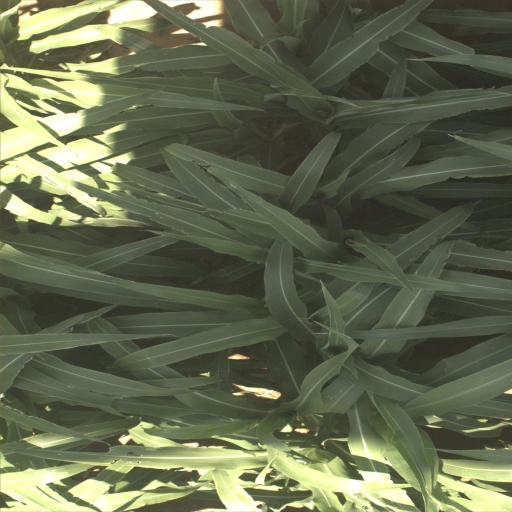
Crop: sorghum